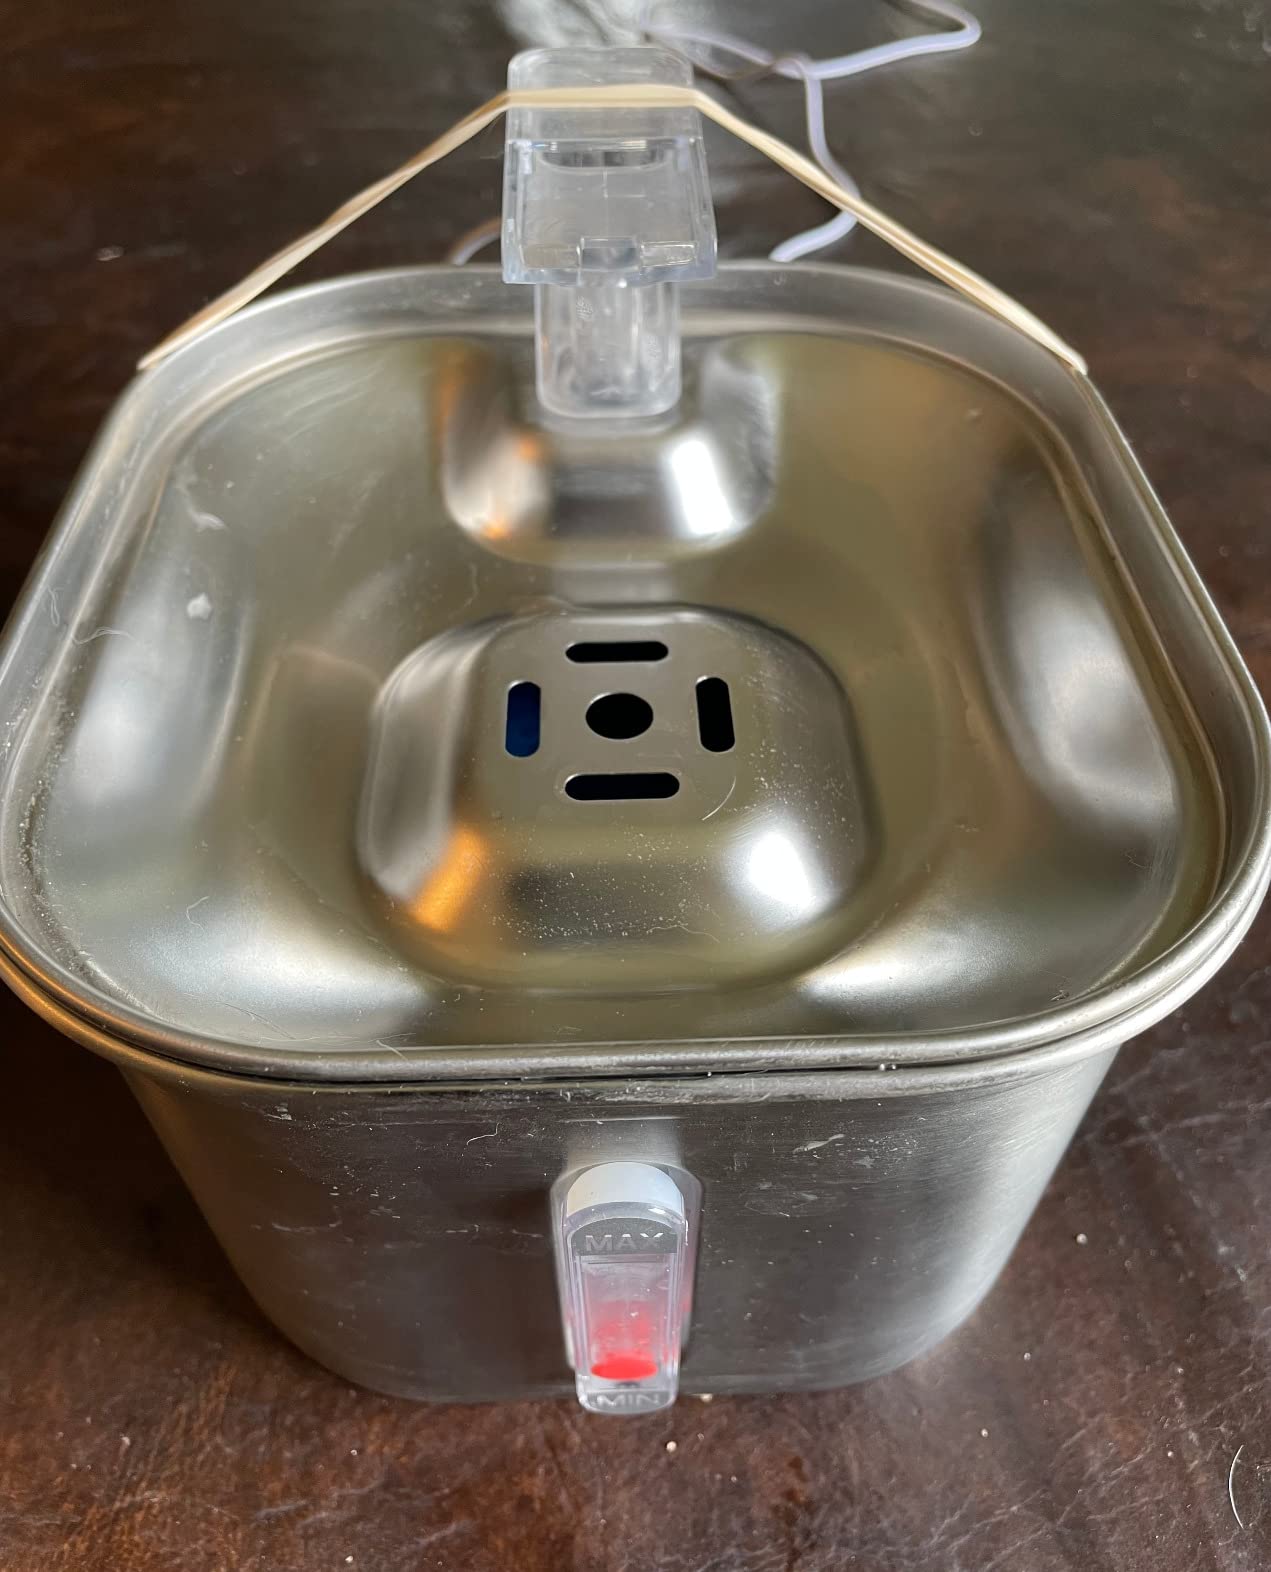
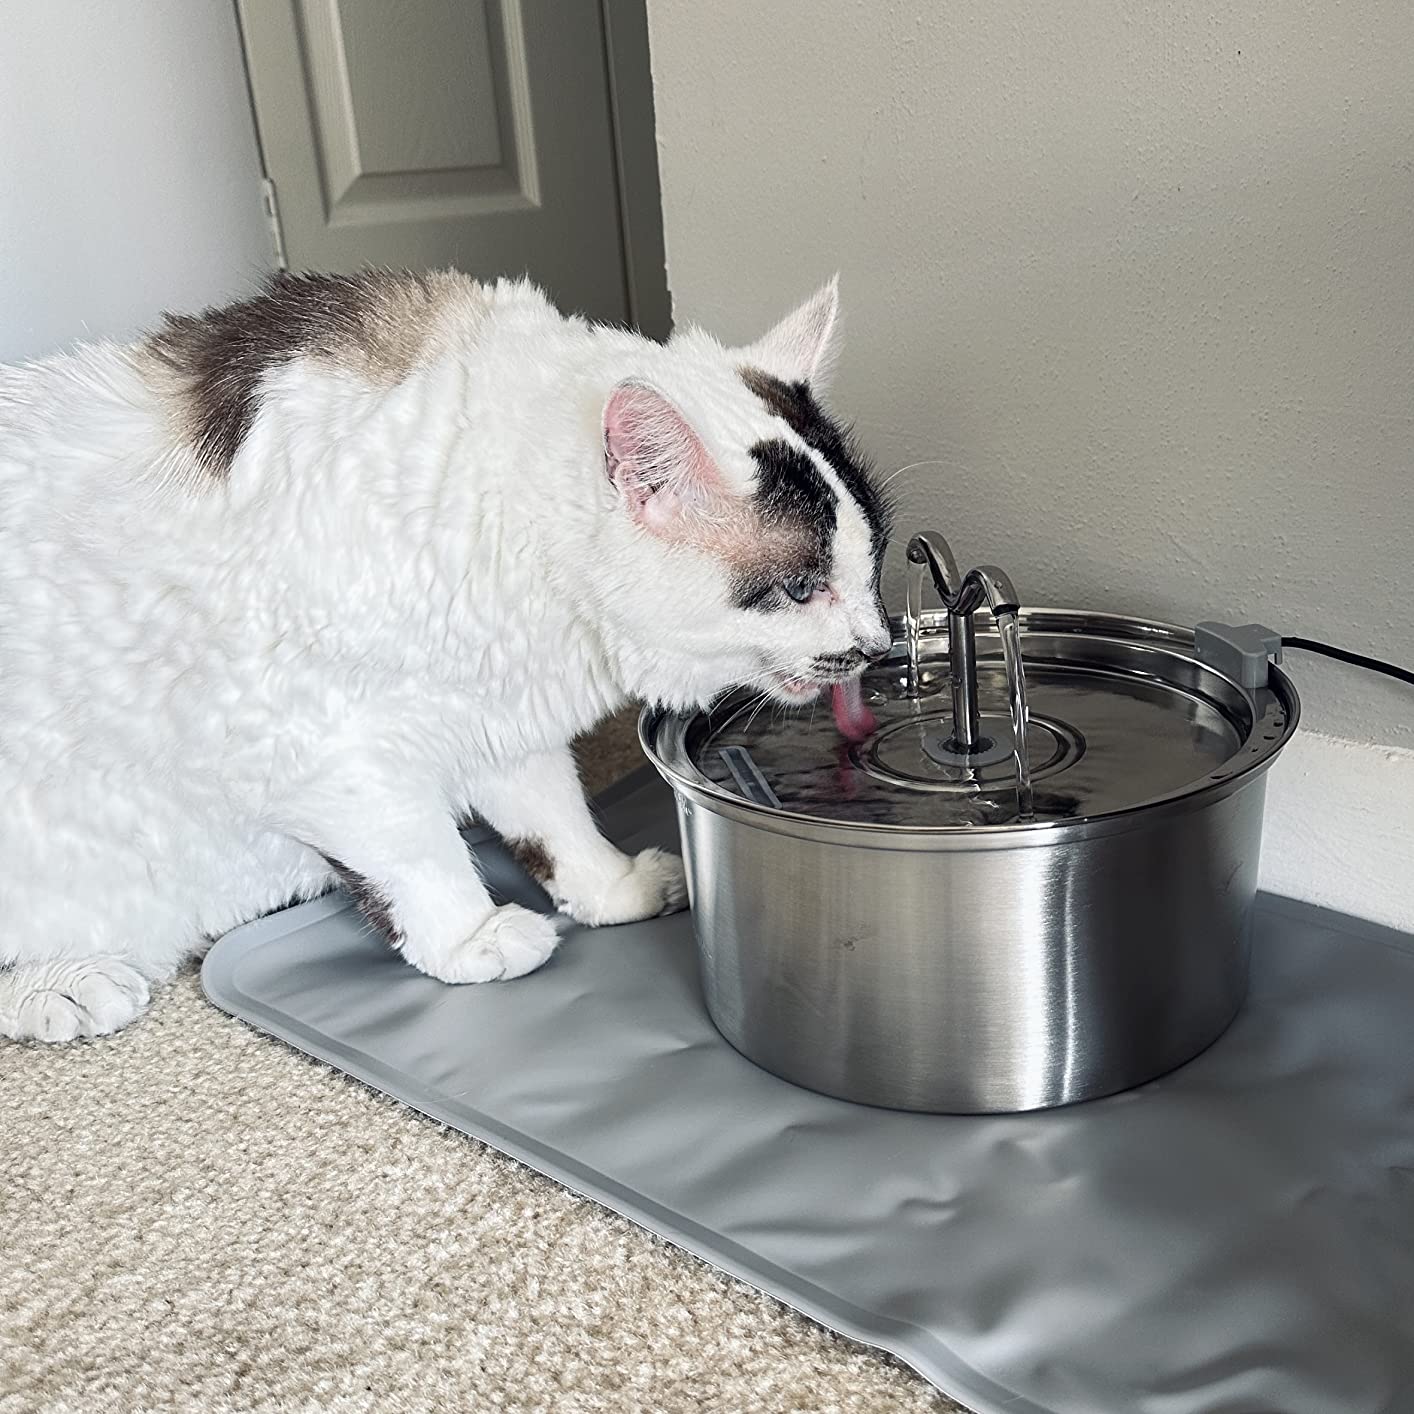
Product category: items_bowl
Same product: no